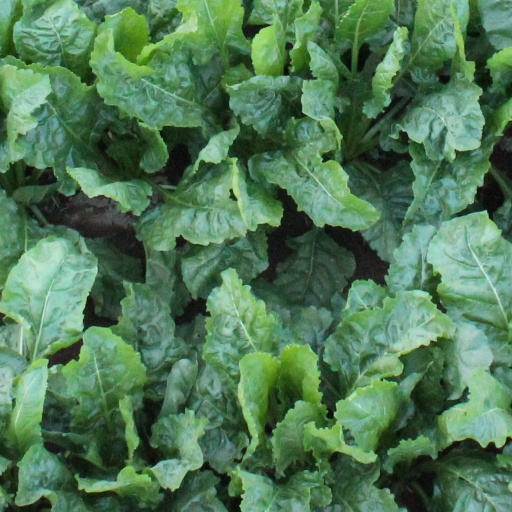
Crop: sugar beet